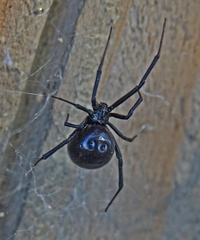
Species: Lactrodectus_hesperus